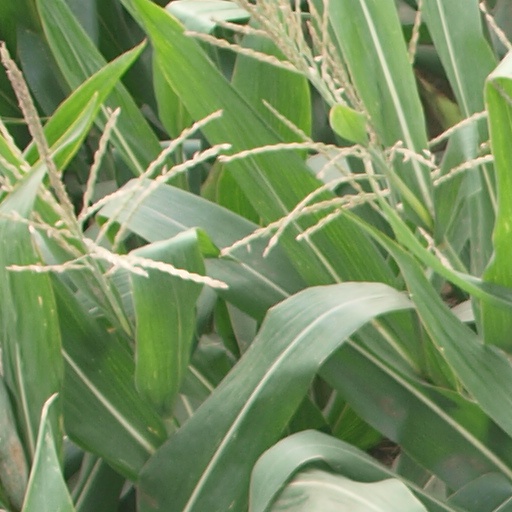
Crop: maize; corn